Marine Life Society of South Australia

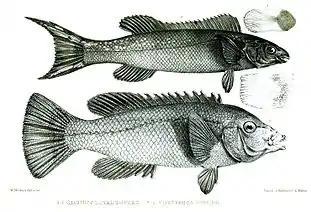
Western blue groper ("Achoerodus gouldii")

The society published a monthly newsletter and an annual journal until 2014. An archive of past issues is available at the society's website, dating back to the 1990s. In 2014, the newsletter was discontinued in favour of posting articles online.